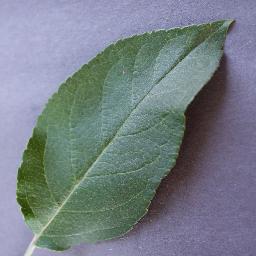
Label: Apple___healthy